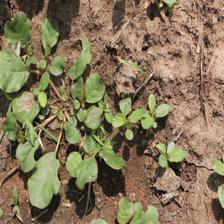
Label: BroadLeafWeed